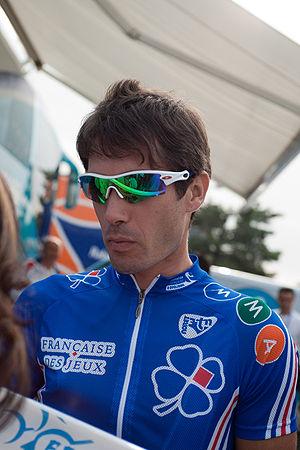
Christophe Le Mével pendant les Championnats du monde de cyclisme sur route 2009 à Mendrisio en Suisse.